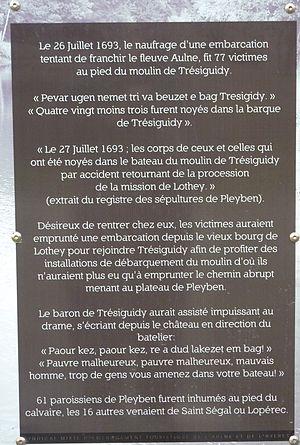
Pleyben
Pleyben [plɛbɛ̃] est une commune du département du Finistère, dans la région Bretagne, en France.